Heinrich Leutemann

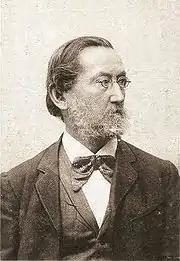
Heinrich Leutemann,

Gottlob Heinrich (Henrik) Leutemann (8 October 1824 — 14 December 1905) was a German artist and book illustrator. He was born in Leipzig and studied there.